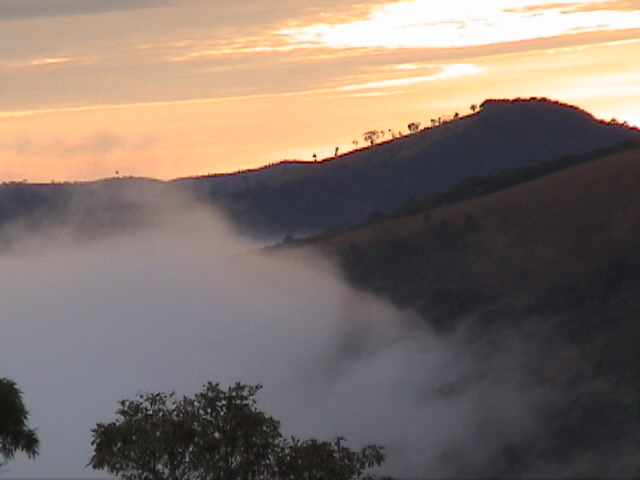
Fire: no
Smoke: no